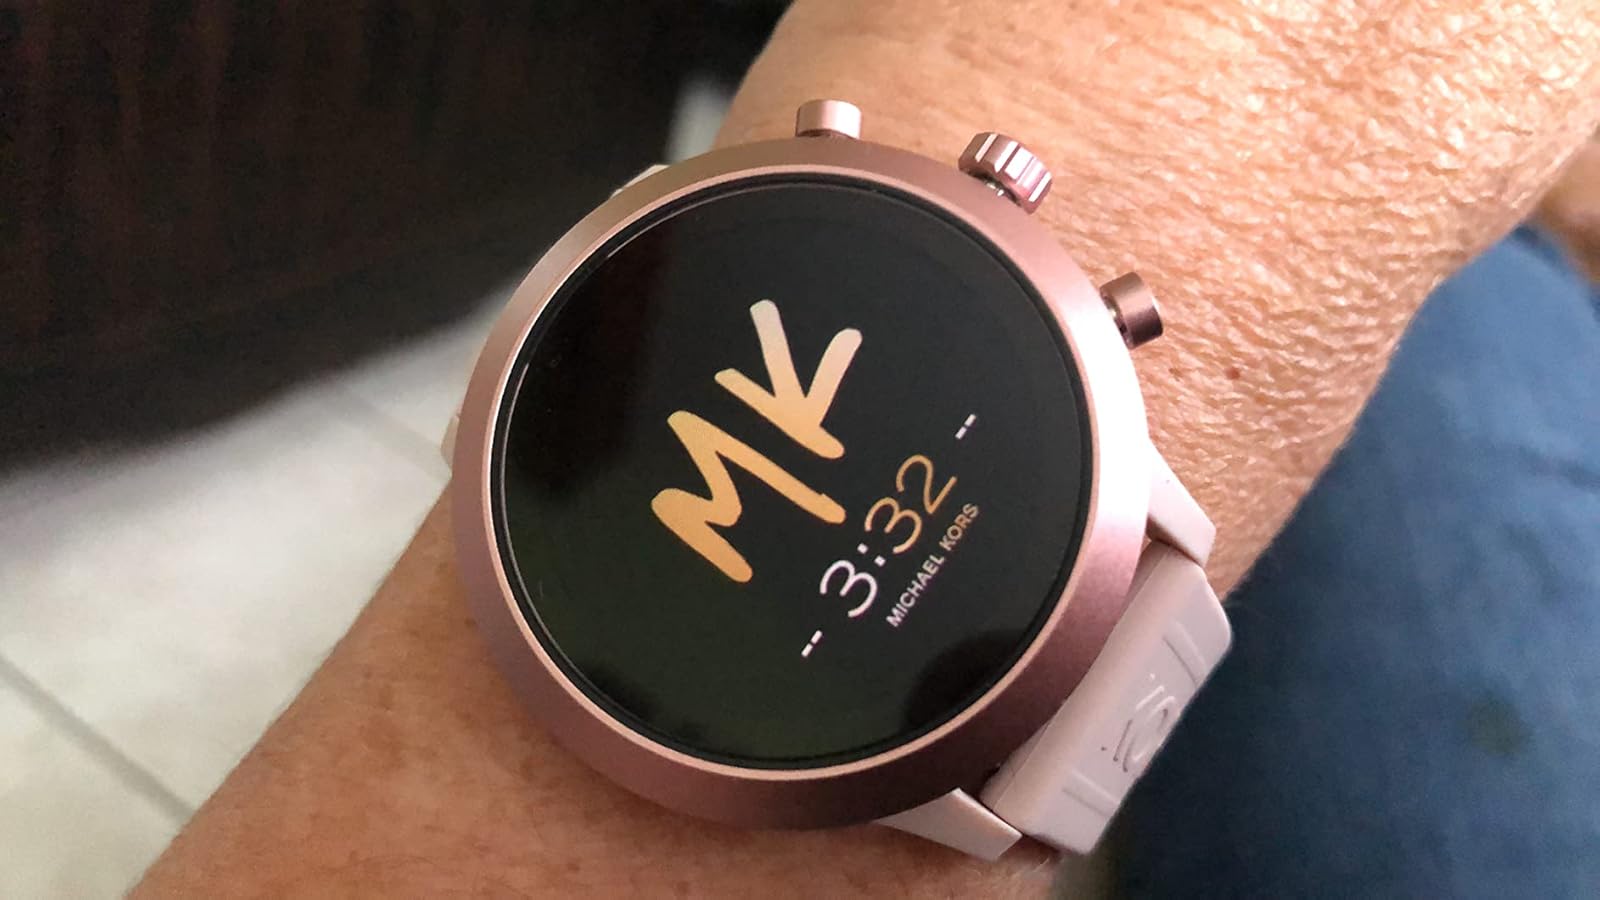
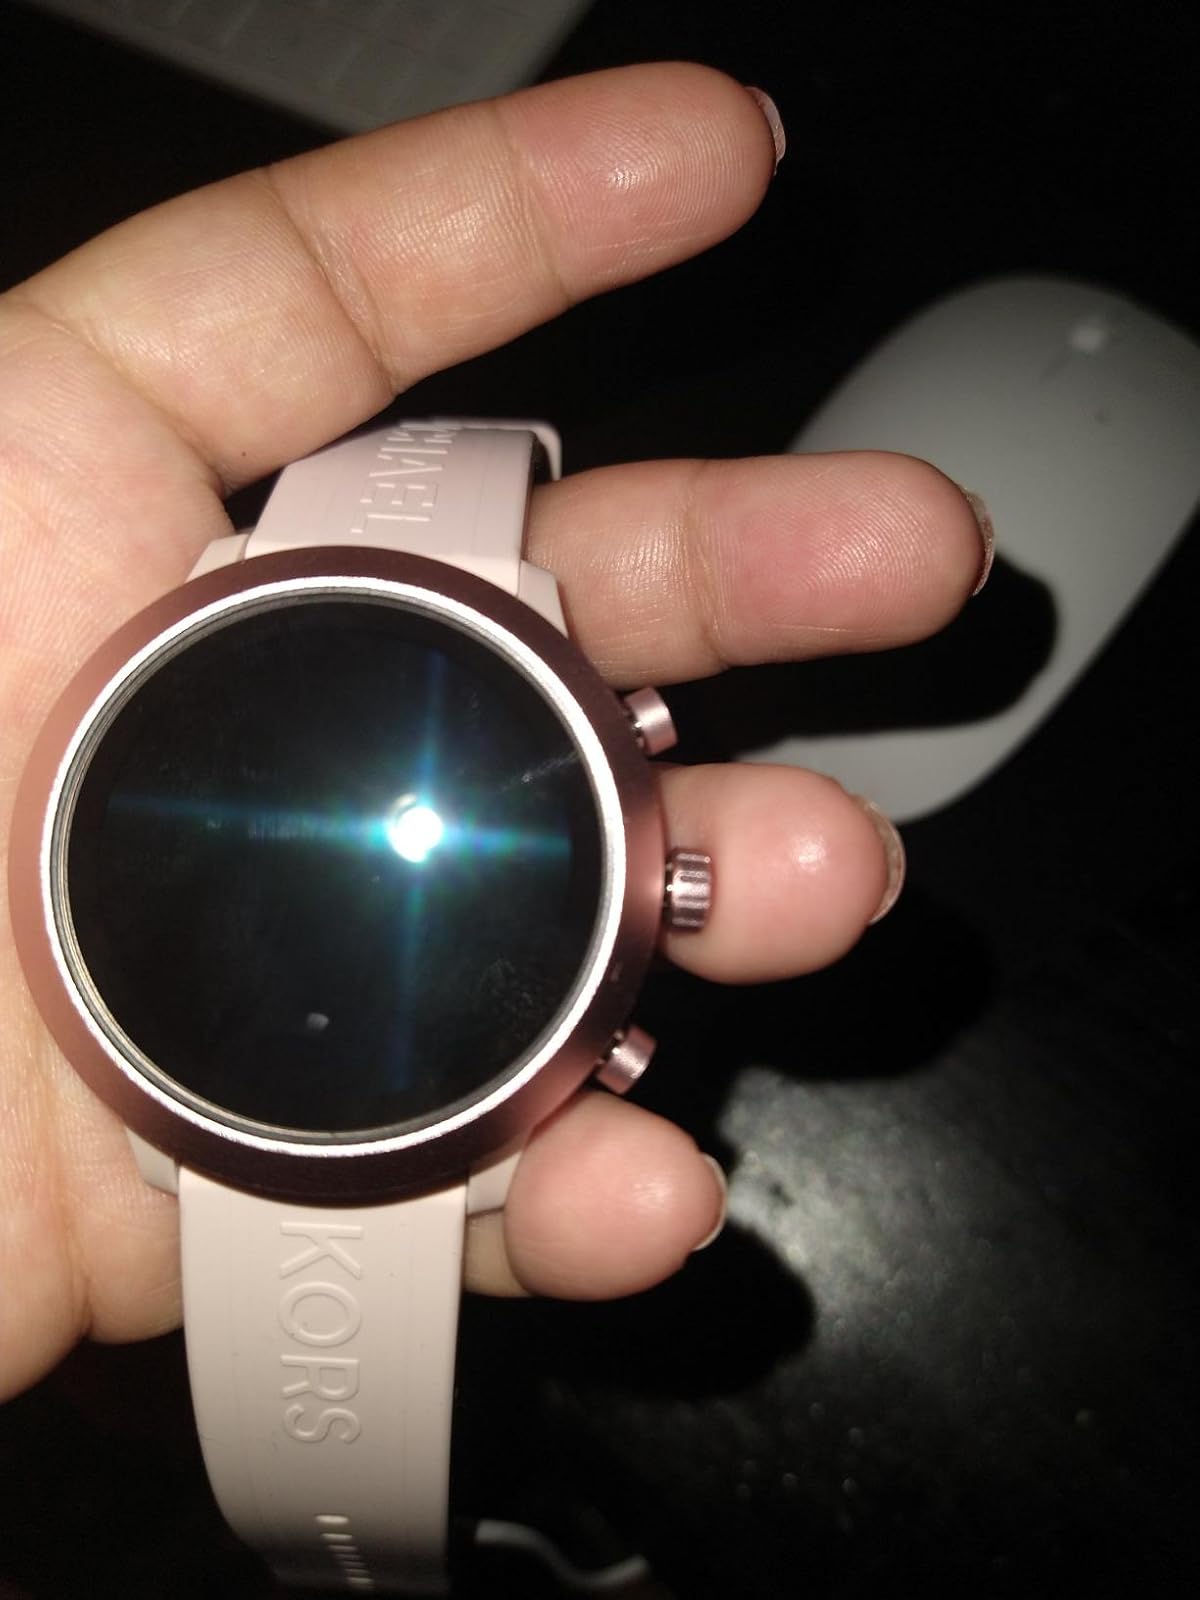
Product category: smartwatch
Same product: yes